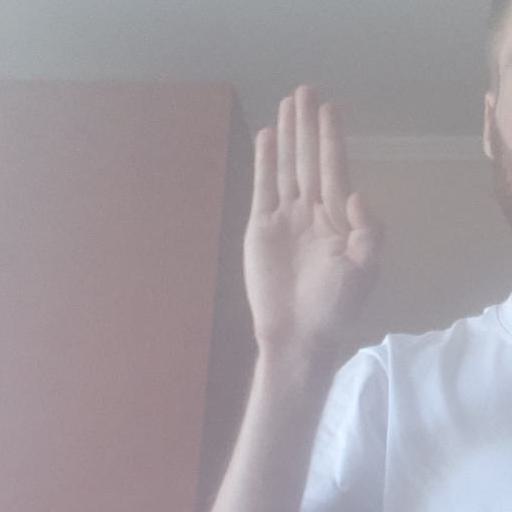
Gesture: stop